Ricky Kling

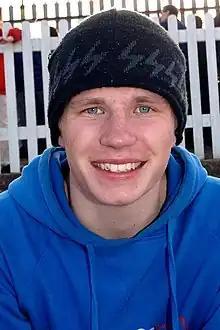

Ricky Anders Kling (born 2 June 1987 in Virserum, Sweden) is a Swedish speedway rider. He has won the Swedish Championships as part of Vargarna twice.